Mississippi Coast Yachting Association

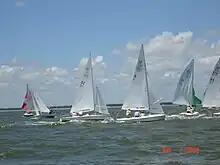
2008 Chapman Regatta

It sanctions various yachting events, including interclub competition in Flying Scots, and serves to coordinate the association activities of its member clubs. One event, the Chapman Regatta is believed to be the oldest consecutively sailed interclub Team Racing contest in the United States. The teams consist of three boats from each of the seven Mississippi Coast Yacht Clubs. The regatta consists of four races sailed in Flying Scots, which are open sailboats that carry a mainsail, jib and spinnaker. This regatta involves a significant number of sailing enthusiasts from one end of the Mississippi Coast to the other, and it annually attracts many of the best sailors on the Coast.